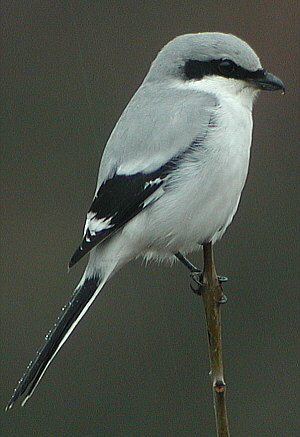
a small bird with a white breast, a light gray nape, with a black eye ring, and a small black bill.
an all grey petite bird, with a black nape, a black beak, and black wing and tail feathers.
small bird, white underside, gray head and back, black stripe over eye, black wings and tail feather with white accents.
this is a grey bird with black on the cheek patches and white on the throat.
the bird is gray and white in color, the beak is black and pointed downward the tarsus and feet are also black.
this particular bird has a white belly and black secondaries
this bird is white and black in color, with a black beak.
this bird has wings that are white and black and has a grey bodya short black beaked bird with a black eyering, grey crown and breast with black and white primaries on its wings.
a small bird with a white belly, breast, and throat and grey head and wings with a black eyering.
Species: Great Grey Shrike